Henry Rice (politician)

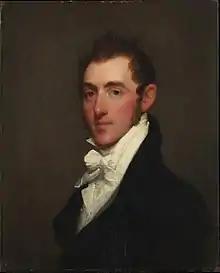
Major Henry Rice ca1815 Portrait by Gilbert Stuart

Henry Rice (January 15, 1786 – October 15, 1867) was an American Army officer in the War of 1812, a leading Boston merchant, a member of the Boston City Council and a member of the Massachusetts House of Representatives.